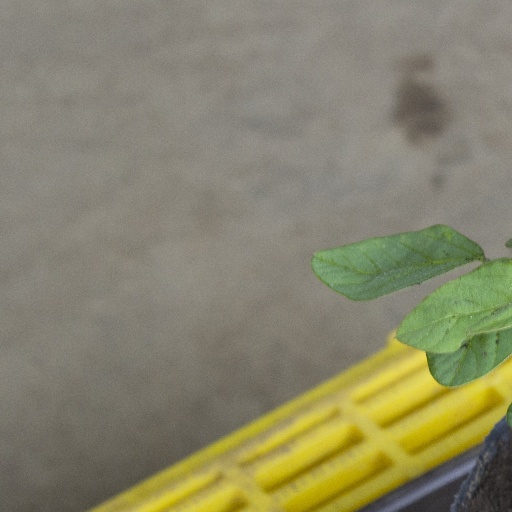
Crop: soybean